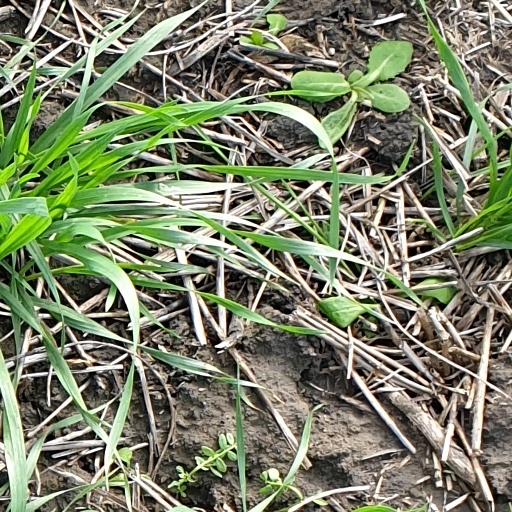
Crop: wheat